Casuari

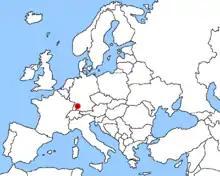
This is a map of where roughly the ancient Germanic tribe the Casuari lived as described by Ptolemy.

The Casuari were an ancient Germanic people. Ptolemy mentions them as living on the southern border of Germany, east of the Abnoba mountains, that are east of the Rhine. They were therefore neighbours of the Tencteri, a tribe living between the Rhine and the Abnoba mountains. Their origins can be traced back to those of the Alemanni and Khatti. Ptolemy also mentions them as having founded the town of Suevos Casuari. The Casuari were most likely numerous during and around the time of Ptolemy, which is around 90 to 168 AD. Being a small tribe, very little remains of them, and most evidence comes from written sources.